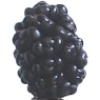
Label: mulberry